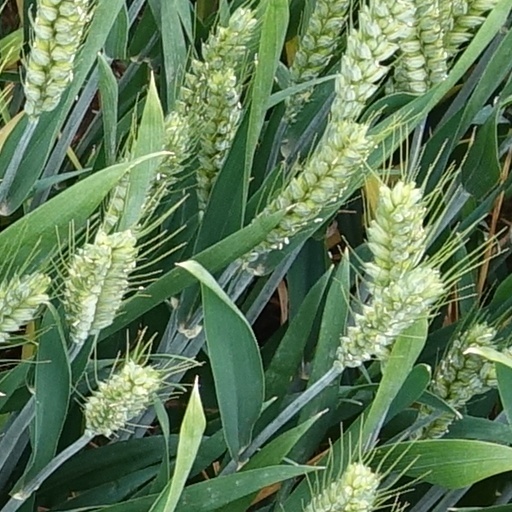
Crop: wheat